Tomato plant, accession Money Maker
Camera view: bottom (45 deg); turntable rotation: 180 degrees
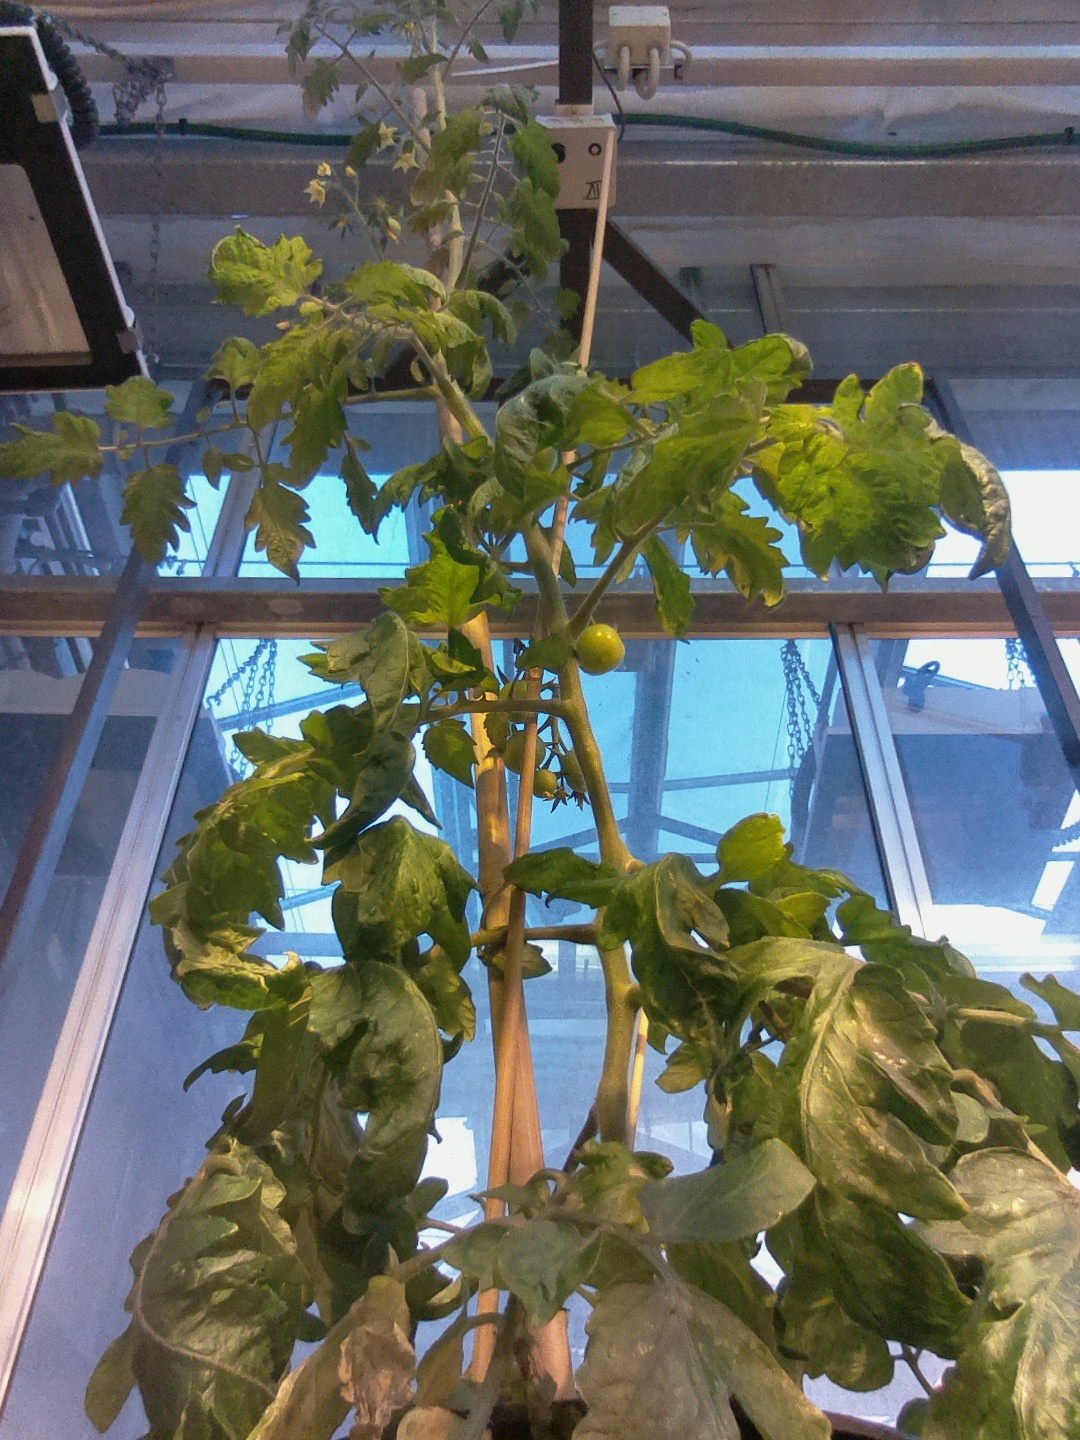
BBCH growth stage 72: 20%-30% of final fruit size